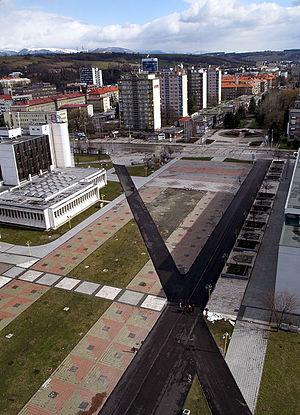
Cet article présente la liste des villes de Slovaquie en slovaque suivi de l'ancien nom allemand puis du nom hongrois et enfin du nombre d'habitants.